History of Inuit clothing

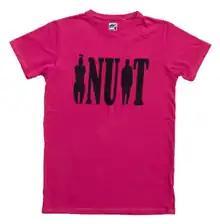

From 2016 to 2020, the Canadian government allotted $5.7 million through Fisheries and Oceans Canada to support sealing and sealskin crafts in indigenous communities, an effort promoted by Nunavut Member of Parliament Hunter Tootoo, who is known for wearing sealskin accessories like neckties and vests. The funding has been used to facilitate sewing workshops such as Nattiq Sealebration, run by the Department of Industry, Tourism and Investment of the Northwest Territories, which teaches professional-level sewing skills and business practices. The workshop program aims to bolster the local market for fur products and support Inuit artisans. In 2017, the Canadian government designated May 20 as National Seal Products Day to support Indigenous sealskin products. , the Northwest Territories government supports programs to assist artisans in acquiring hide and fur materials and accessing international markets.